M. Karunanidhi

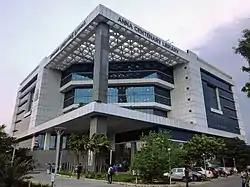
The Anna Centenary Library built by the implementation of Karunanidhi

In 1996–97, Karunanidhi introduced the free bus pass system, which exempted government school and college students from paying for a ticket while giving private school and college students a 50% discount. Karunanidhi devised the Uzhavar Sandhai plan in 1999, which aims to promote farmer-to-consumer communication and remove the middleman and helped farmers gain more remuneration. He opened the Samathuvapuram (Equality Village) schemes in 145 places in Tamil Nadu in 1998 in order to forget and to eliminate caste-based segregation. His administration was credited for accelerating the IT revolution, introducing mini-buses for connectivity. Karunanidhi renamed Madras to Chennai to reflect Tamil identity. He introduced initiative which gives free education for the first graduate in a family up to their graduation. His decision to phase out hand-pulled rickshaws was enthusiastically applauded, and the rickshaw-pullers were given alternative work. He introduced the marriage assistance scheme for impoverished women. His government introduced legislation establishing 33% reservation for women in local government.